Multiple patterning

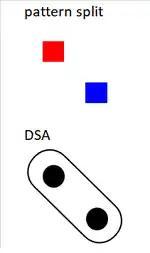
DSA recombines split vias. Two vias which normally would need separate exposures (red and blue) can be patterned together with DSA assistance using a single guiding pattern exposure (black border).

SADP may be applied twice in a row to achieve an effective pitch quartering. This is also known as self-aligned quadruple patterning (SAQP). With SAQP, the primary feature critical dimension (CD), as well as the spacing between such features, are each defined by either the first or second spacer.